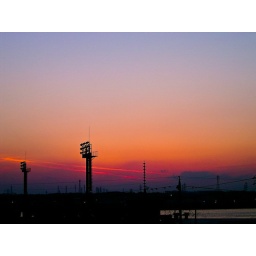
Light towers by the river